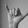
ASL letter: Y